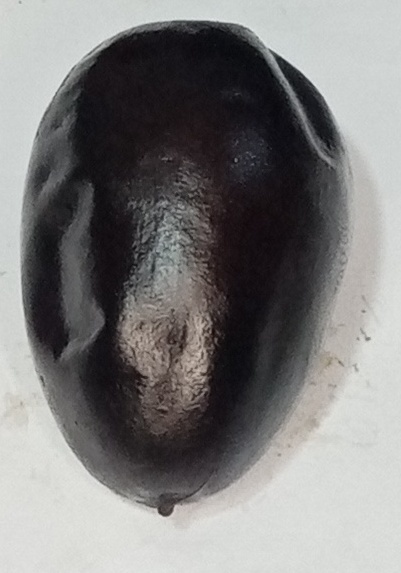
Variety: kupro
Size: large
Grade: grade-1